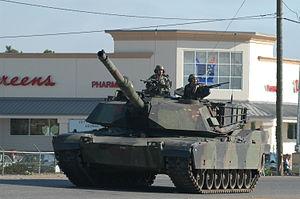
Metal Gear Solid, communément abrégé MGS, est un jeu vidéo d'infiltration créé, produit et réalisé par Hideo Kojima employé de Konami, sorti en 1998 sur PlayStation.